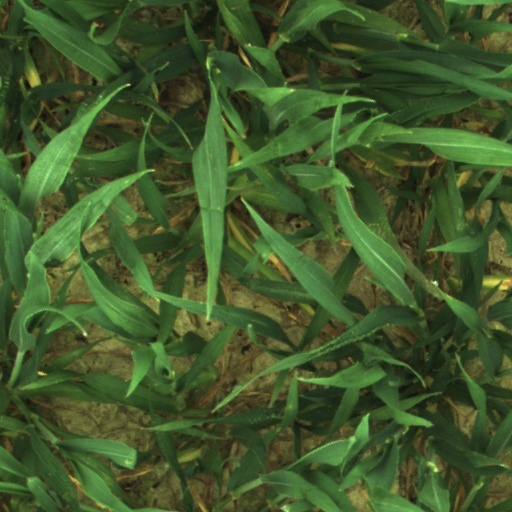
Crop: wheat